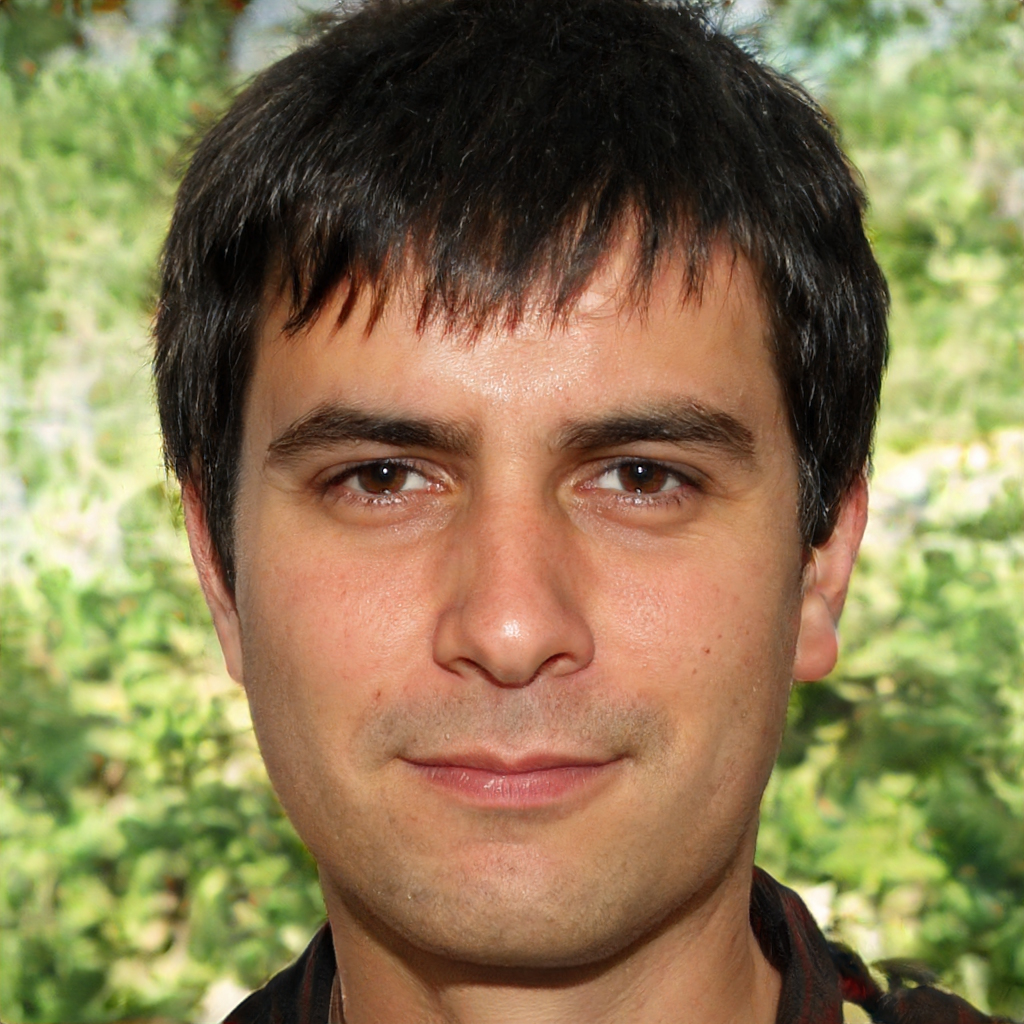
Gender: Male